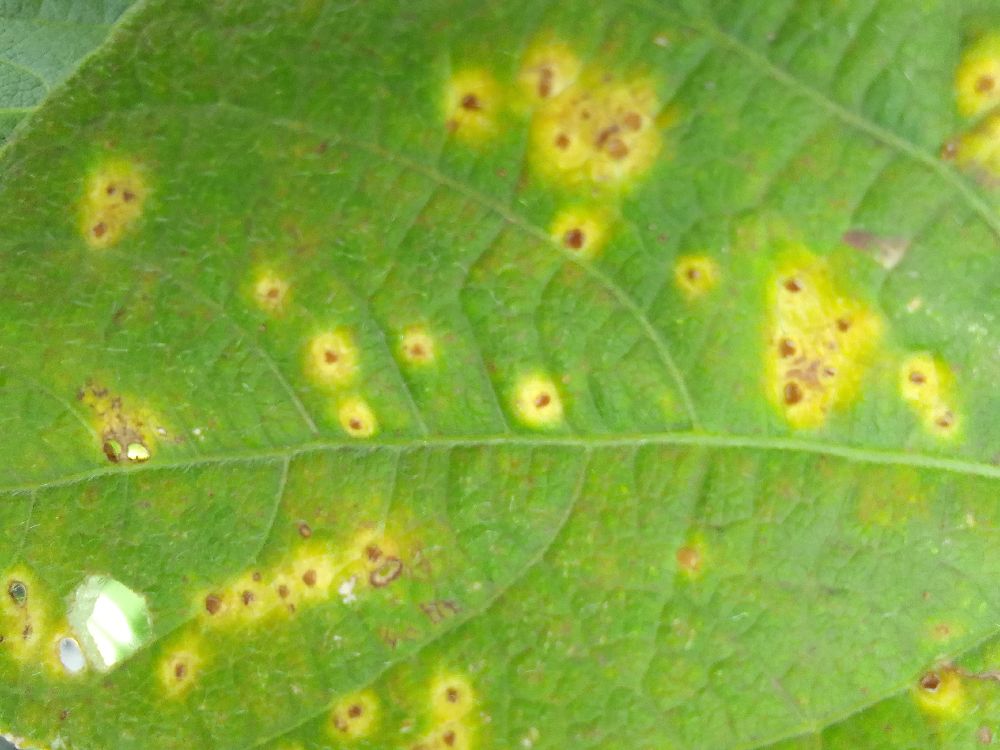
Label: rust